Eugene, Oregon

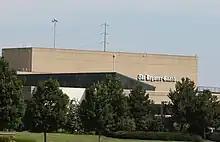
The Register-Guard building

Spencer Butte Park at the southern edge of town provides access to Spencer Butte, a dominant feature of Eugene's skyline. Hendricks Park, situated on a knoll to the east of downtown, is known for its rhododendron garden and nearby memorial to Steve Prefontaine, known as Pre's Rock, where the legendary University of Oregon runner was killed in an auto accident. Alton Baker Park, next to the Willamette River, contains Pre's Trail. Also next to the Willamette are Skinner Butte Park and the Owen Memorial Rose Garden, which contains more than 4,500 roses of over 400 varieties, as well as the 150-year-old Black Tartarian Cherry tree, an Oregon Heritage Tree.